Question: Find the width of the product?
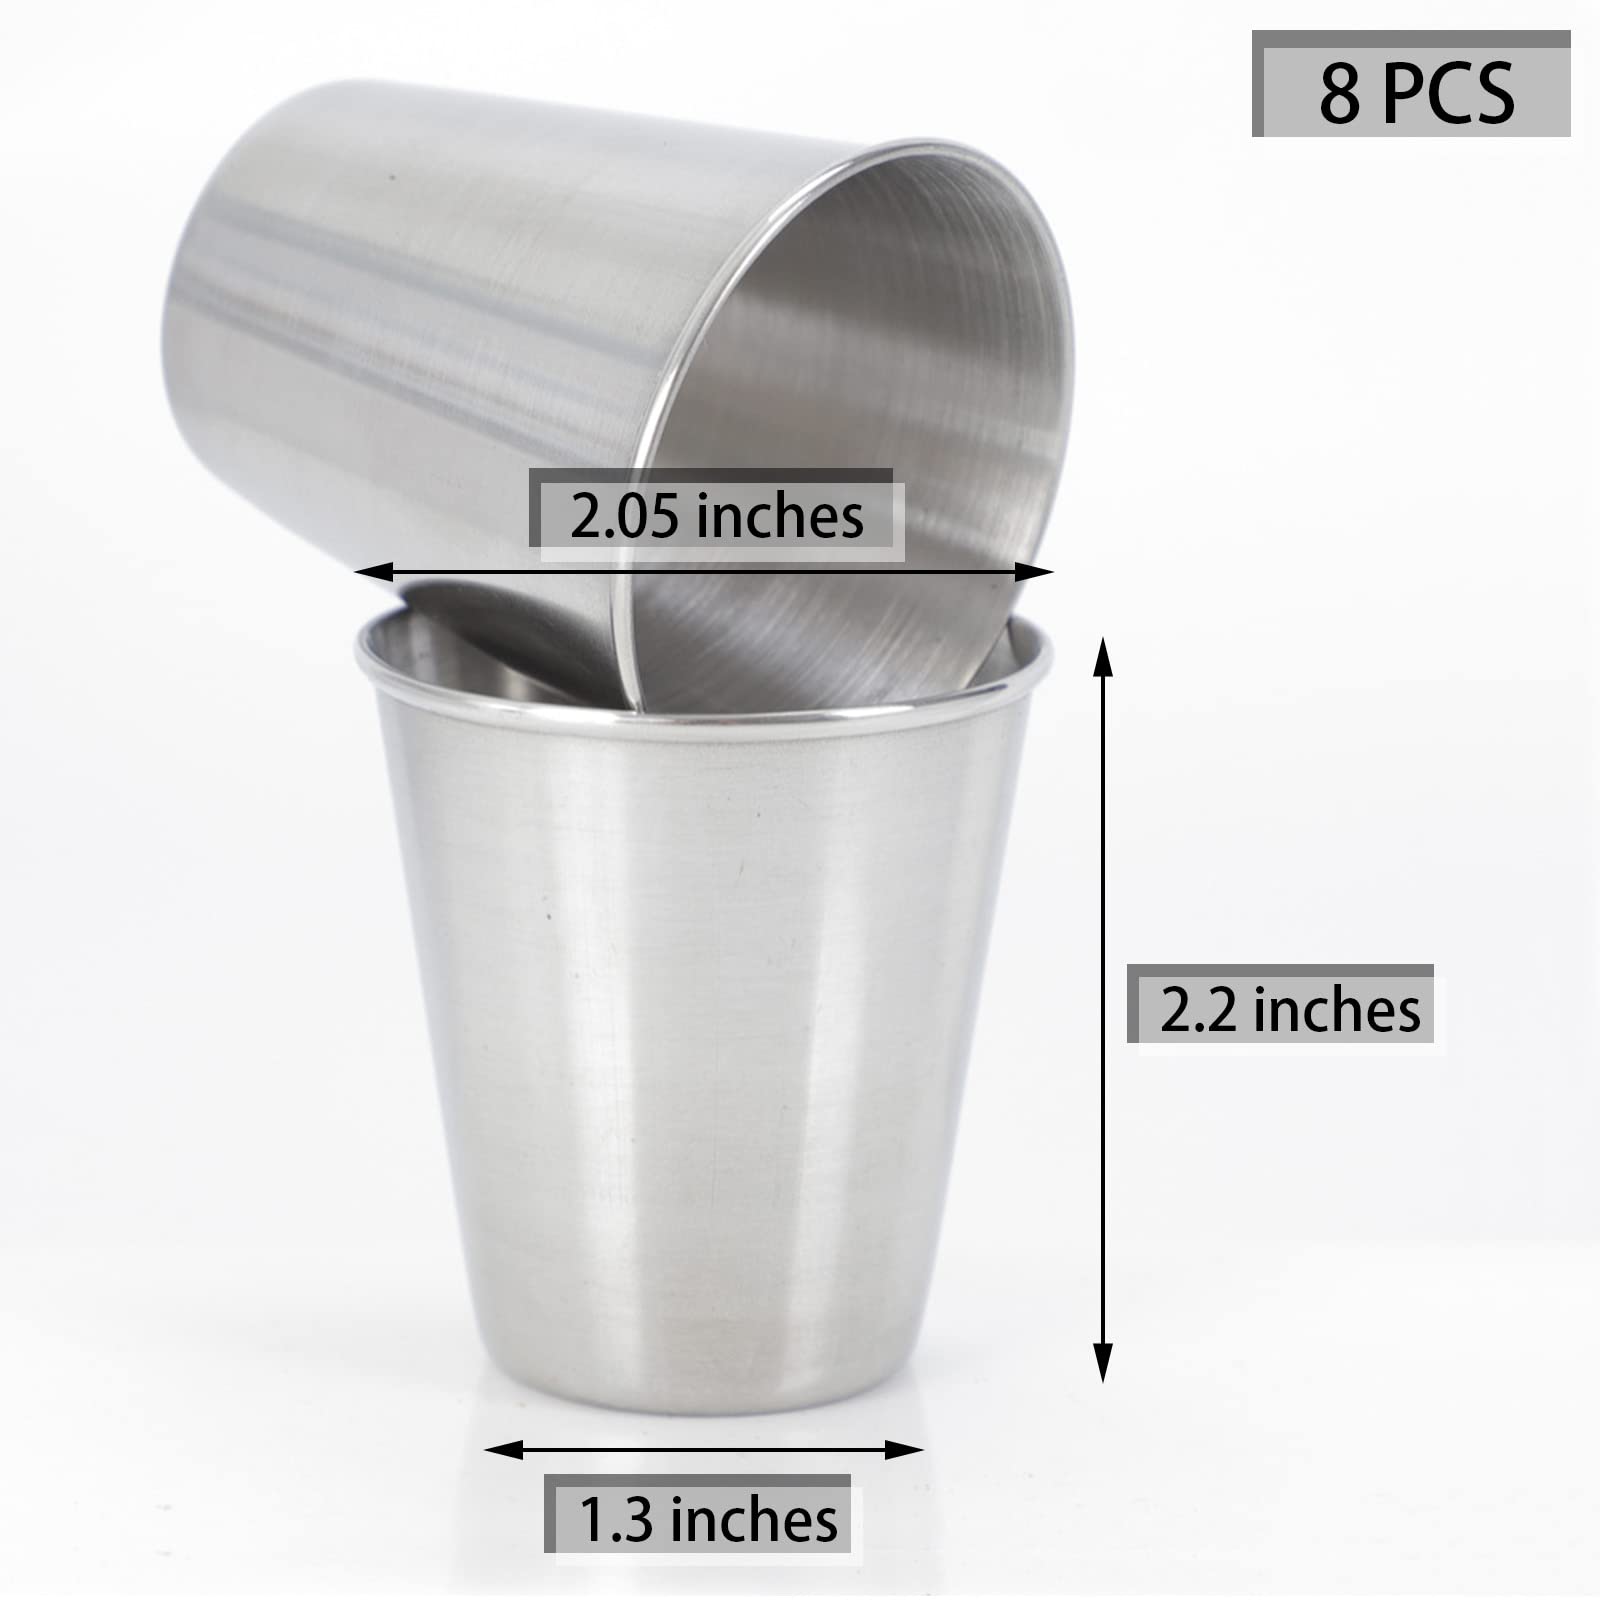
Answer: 2.05 inch